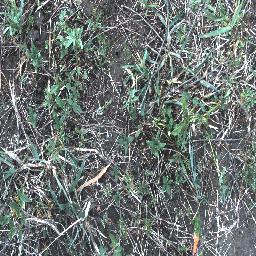
Label: negative